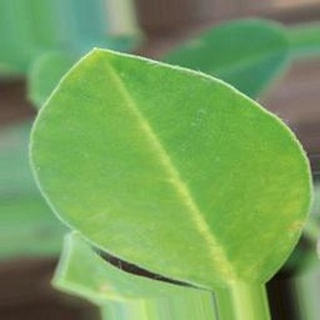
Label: healthy_groundnut